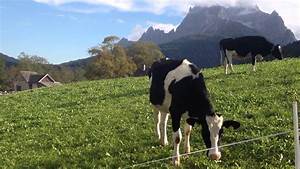
Label: cow